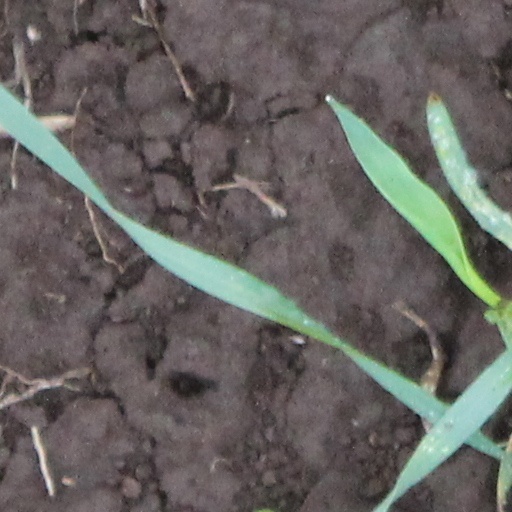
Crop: wheat